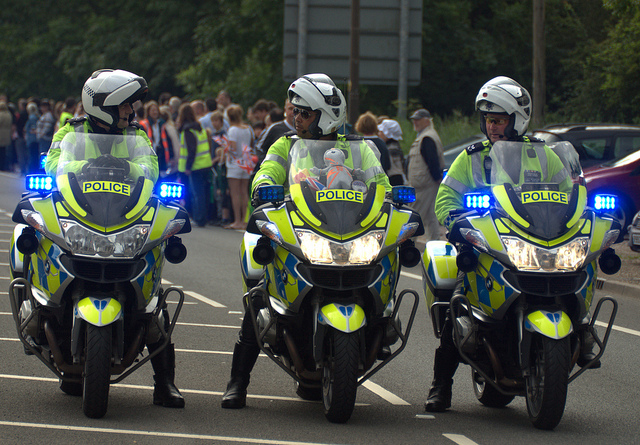
user: Given an image and a question. Answer the question in a short answer. Question: What type of occupation do these men hold? Short Answer:
assistant: police